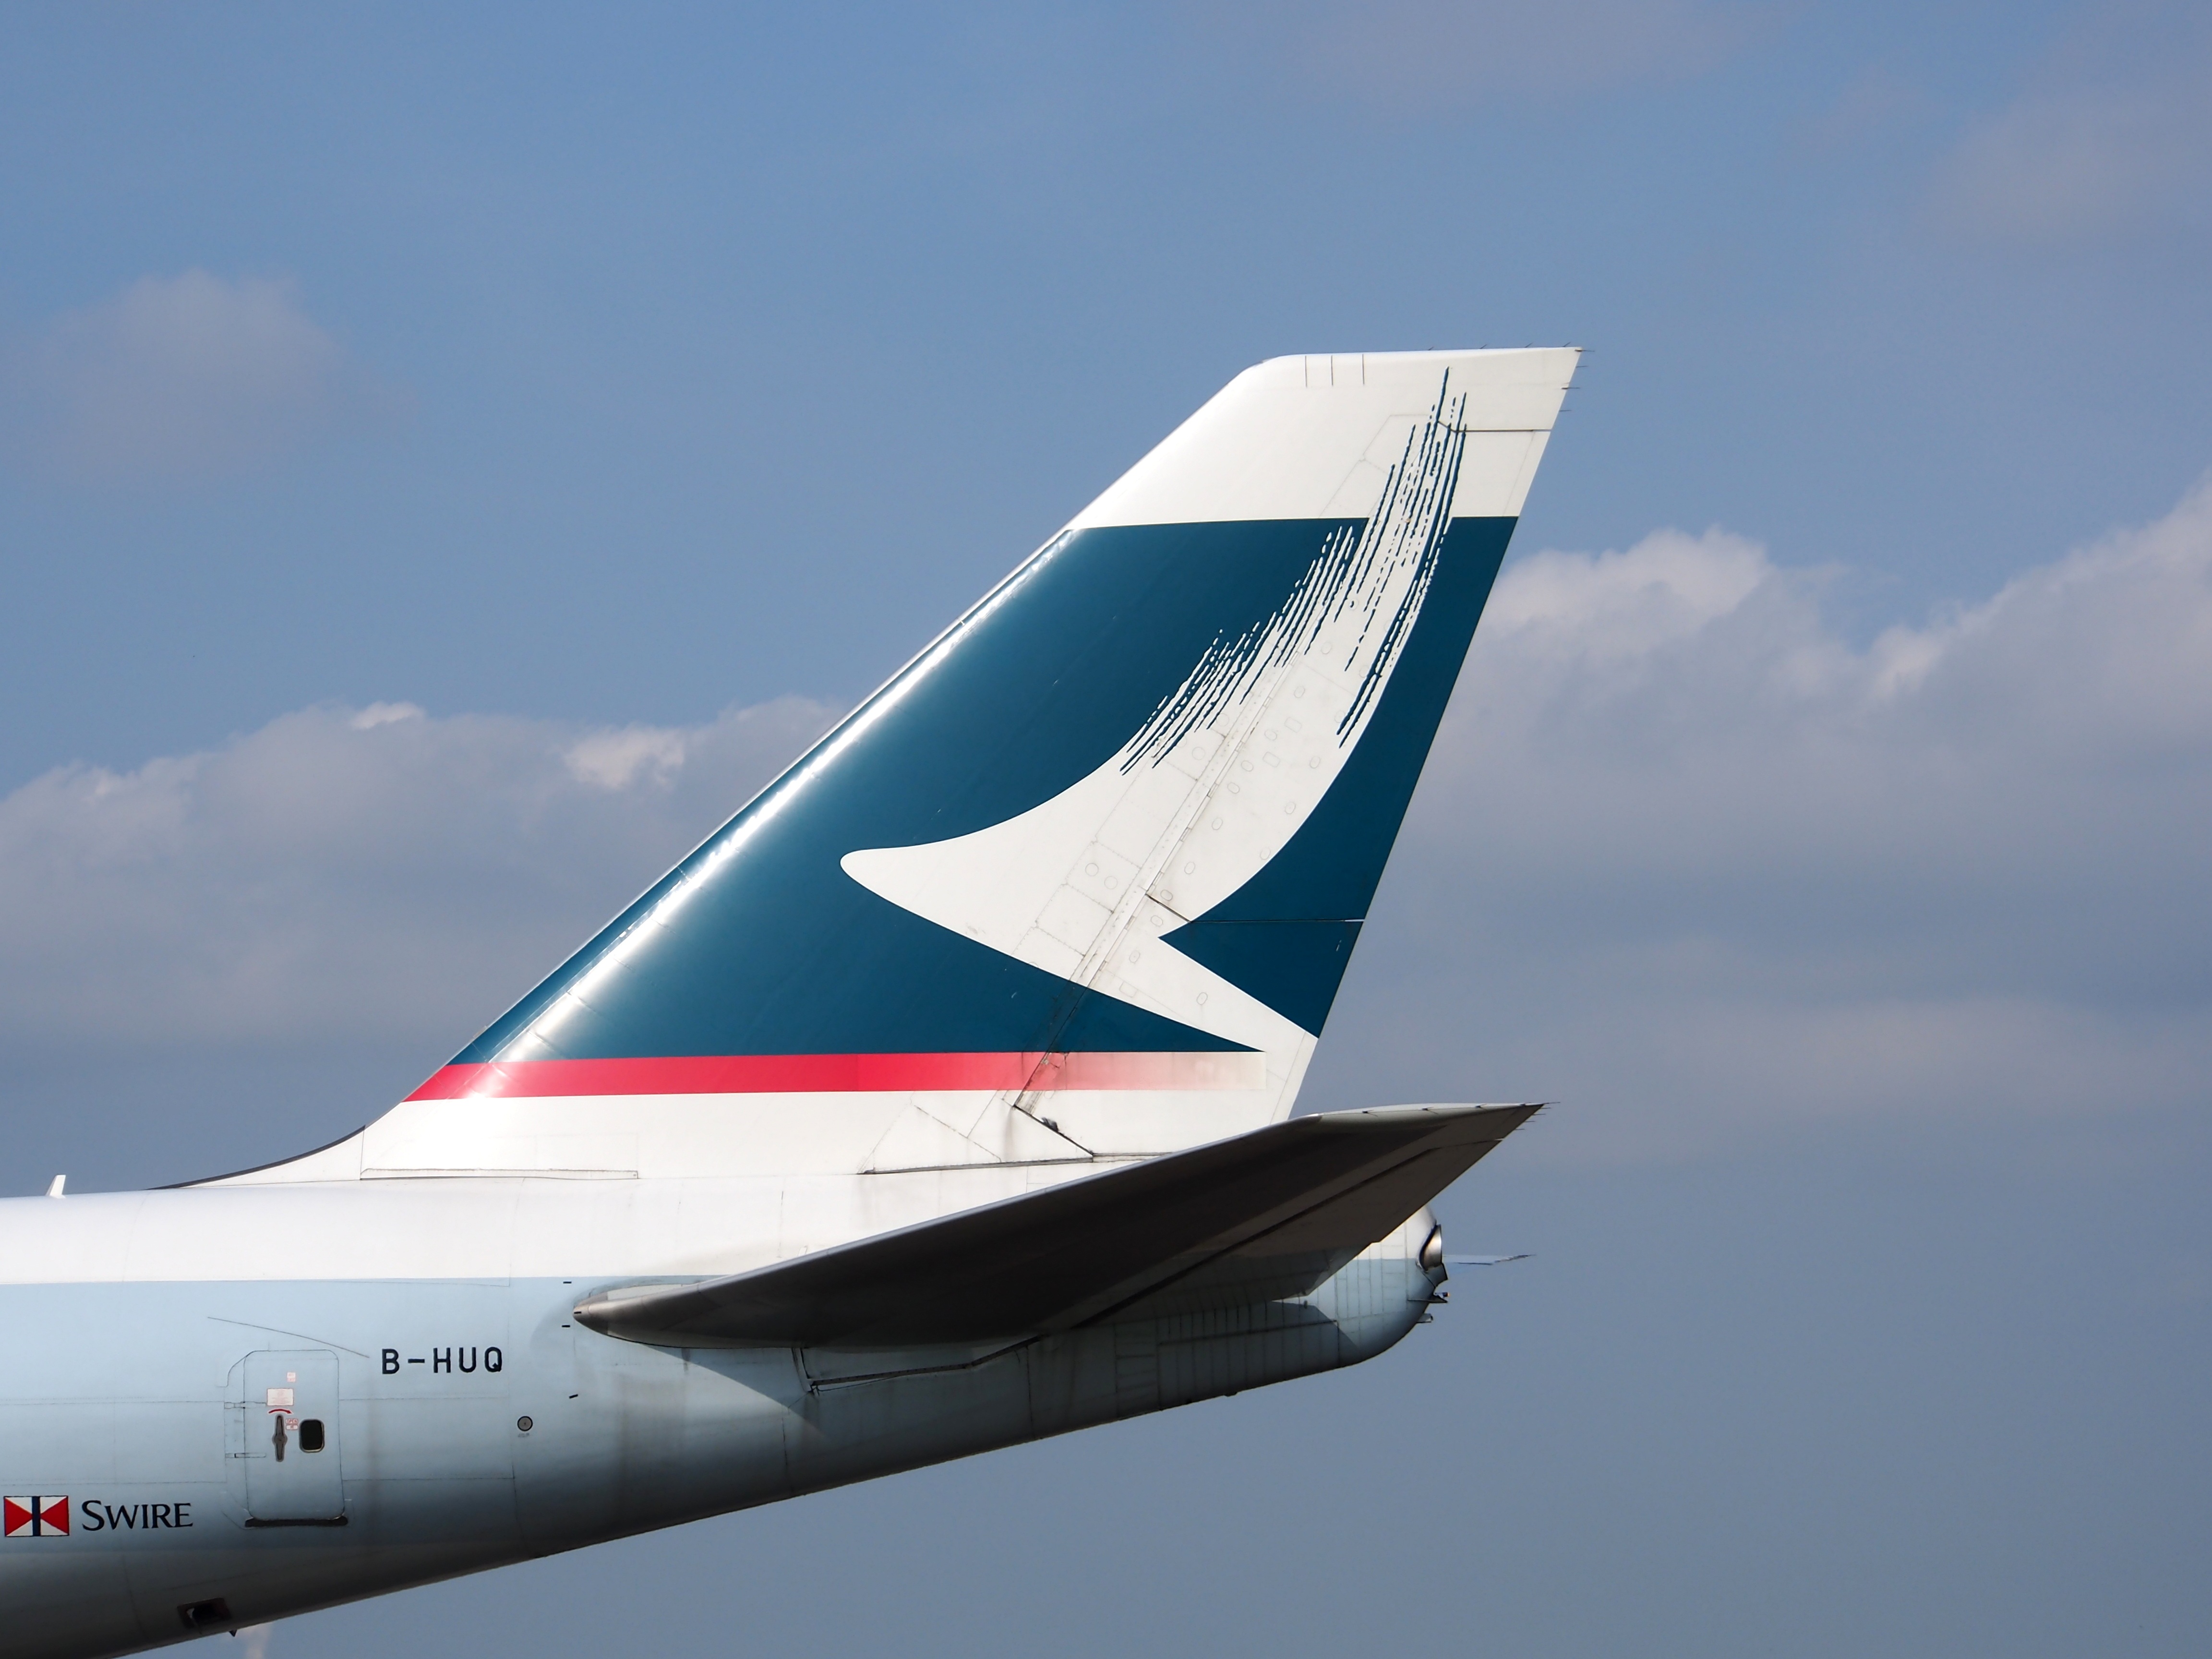
wing, airport, airplane, aircraft, jet, transportation, vehicle, airline, aviation, flight, fin, airliner, boeing, takeoff, air force, jet aircraft, airbus a330, cathay pacific, boeing 747, jumbo jet, boeing 767, air travel, boeing 737, atmosphere of earth, wide body aircraft, narrow body aircraft